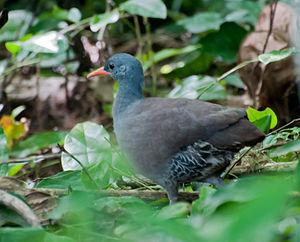
Le Tinamou tataupa est une espèce d'oiseau appartenant à la famille des Tinamidae.